Brundon

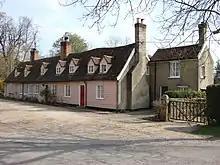
Mill cottages in Brundon

Brundon is a hamlet in the Babergh district, in the English county of Suffolk. It is located on the River Stour near the town of Sudbury (its post town). For transport there is the A131 road nearby. Brundon was recorded in the Domesday Book as "Branduna".